Diesel locomotive

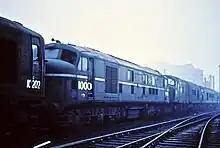
British Rail Class D16/1, since 1948

Diesel-powered or "oil-engined" railcars, generally diesel–mechanical, were developed by various European manufacturers in the 1930s, e.g. by William Beardmore and Company for the Canadian National Railways (the Beardmore Tornado engine was subsequently used in the R101 airship). Some of those series for regional traffic were begun with gasoline motors and then continued with diesel motors, such as Hungarian BC (The class code doesn't tell anything but "railmotor with 2nd and 3rd class seats".), 128 cars built 1926–1937, or German Wismar railbuses (57 cars 1932–1941). In France, the first diesel railcar was Renault VH, 115 units produced 1933/34.